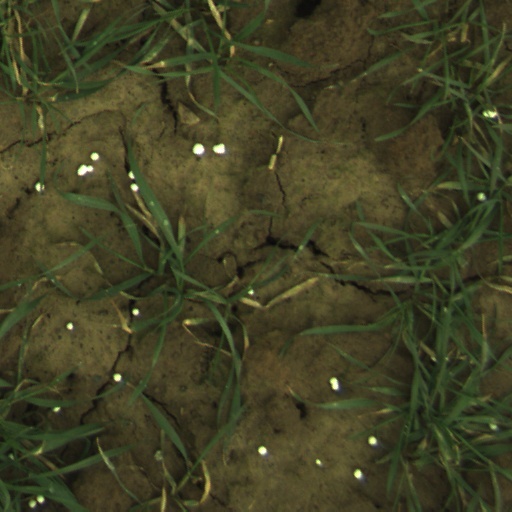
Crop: wheat